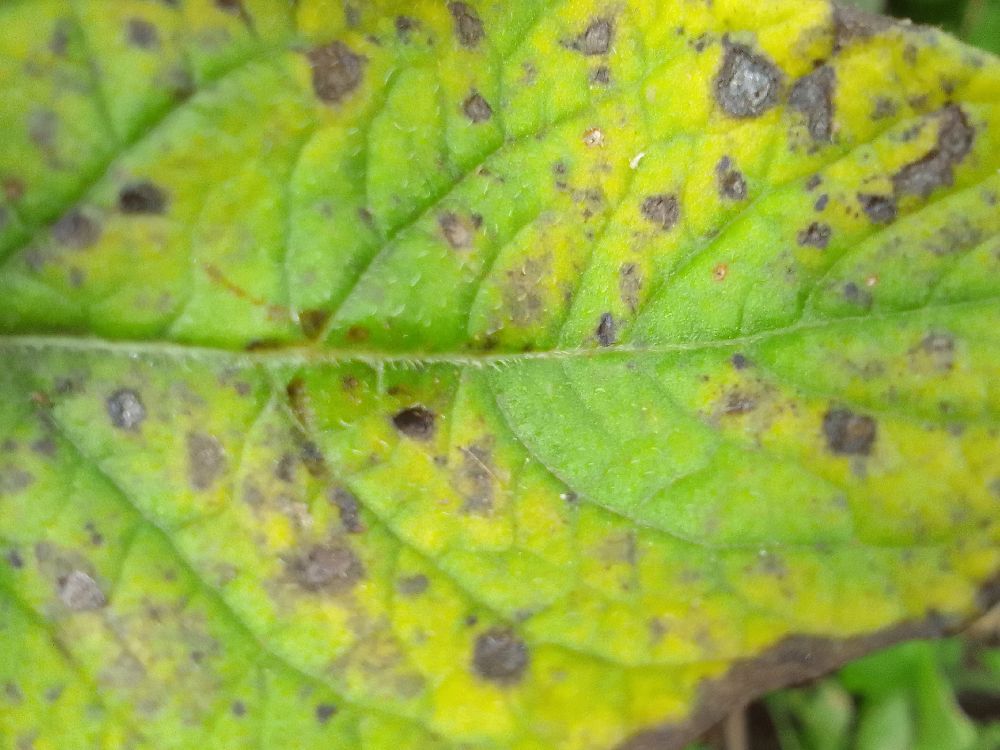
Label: Early blight